Polska Roma

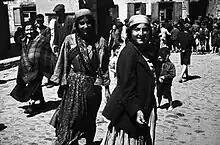
Roma women in the Lublin ghetto, 1940

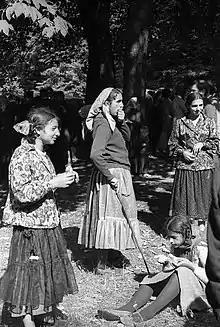
Roma girls near Konin, 1970

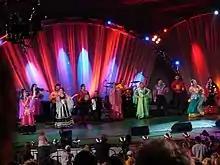
Edward Dębicki with the Roma musical group "Terno" in Gorzów Wielkopolski in 2007.

The Rapaci originate from the region of Bohemian Silesia, also called "Opole", which is now part of Poland. The name Rapaci comes from “Karpaci - Carpathians”. They were first mentioned in 1357 in southwestern Poland and again in 1401 and further mentions. In Bohemian Silesia, they were first mentioned in 1350. Their surnames were "Cygan". A mass migration from Bohemia began when the persecution in the Holy Roman Empire and in Bohemia spread in the 16th century, leading them to emigrate to Poland. Some remained in Bohemia and built a synagogue in 1611 under Salomon Salkid-Cygan. This is the only Roma synagogue that is still documented, although it was repeatedly destroyed and rebuilt. In 1906, the synagogue was closed, and a new one, the Jerusalem Synagogue in Prague, was built.